Nicholas Aylward Vigors

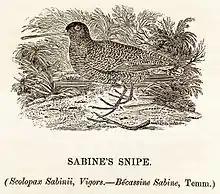
Vigors described the "Sabine's snipe", shown here in a woodcut from Bewick's "British Birds", in 1825.

Vigors was a co-founder of the Zoological Society of London in 1826, and its first secretary until 1833. In that year, he founded what became the Royal Entomological Society of London. He was a fellow of the Linnean Society and the Royal Society. He was the author of 40 papers, mostly on ornithology. He described 110 species of birds, enough to rank him among the top 30 bird authors historically. He provided the text for John Gould's "A Century of Birds from the Himalaya Mountains" (1830–32).